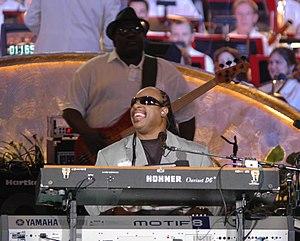
Nathan "Nate" Lamar Watts, né le 25 mars 1954 à Détroit, est un bassiste de session américain, surtout connu pour son travail avec Stevie Wonder des années 1970 à nos jours. Il est directeur musical de Stevie Wonder depuis 1994.